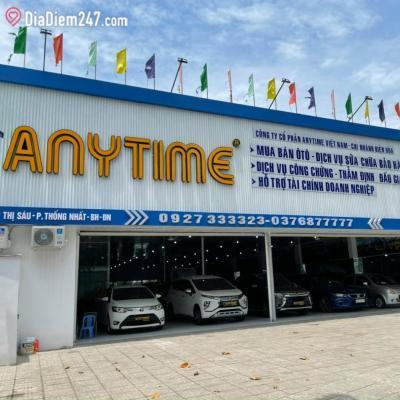
có nhiều chiếc ô tô đang đỗ ở trong khu xưởng